Ekaterina Galanta

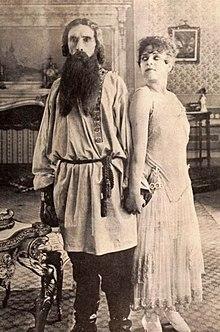
Galanta as Anna Vyrubova with Edward Connelly as Rasputin in "The Fall of the Romanoffs", 1917

Galanta toured in the United States with the Ballets Russes in 1916, with Vaslav Nijinsky, Adolph Bolm, Flore Revalles, Lydia Lopokova, Olga Spessivtseva, and Valentina Kachouba, among others in the company of forty dancers. When the ballet company left the United States, she stayed behind to pursue a solo stage career. She danced at the Metropolitan Opera House in "Petruschka" (1916). While she was principal dancer in "The Wanderer" in New York in 1917, she was a mentor to American dancer Martha Lorber. In 1918 she was featured as a dancer in the musical "Chu Chin Chow".